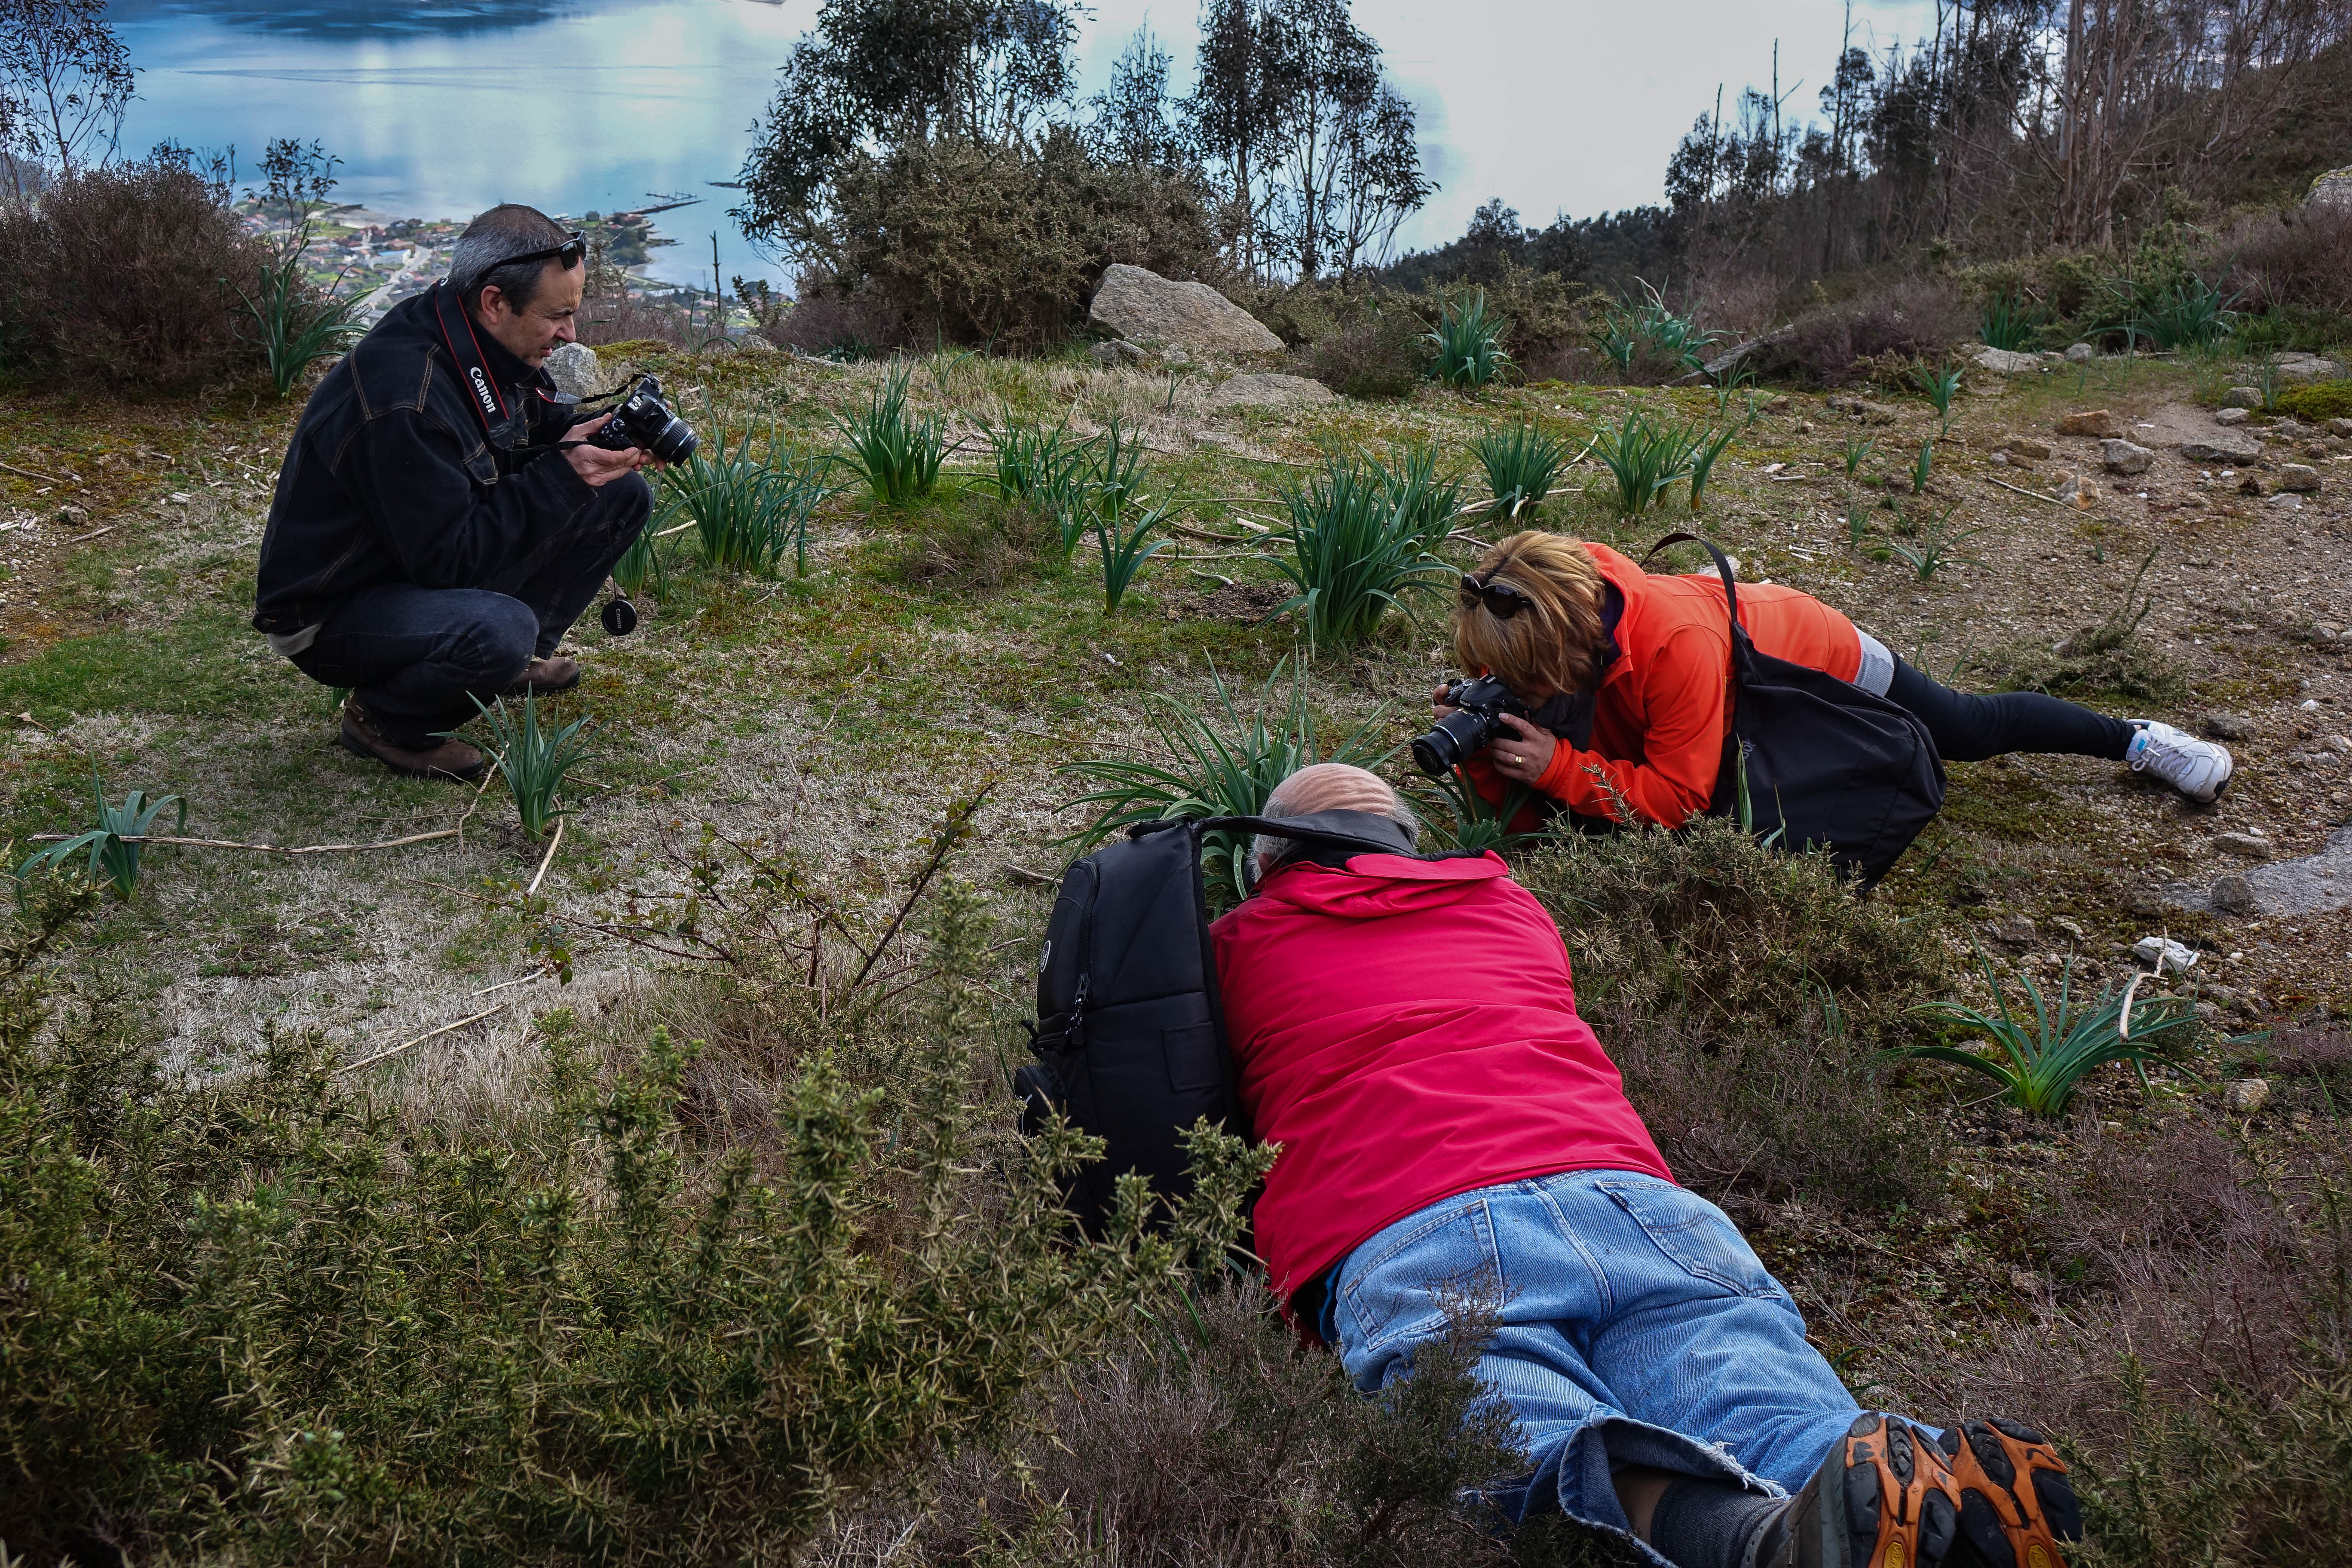
landscape, tree, forest, wilderness, walking, people, hiking, adventure, portrait, soil, geology, backpacking, paisajes, retratos, ggl1, gaby1, xovesphoto, sonyrx10, rx10, gphoto, xelodegalicia, personas, gabrielcoru a, cursofotograf a